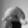
ASL letter: Q